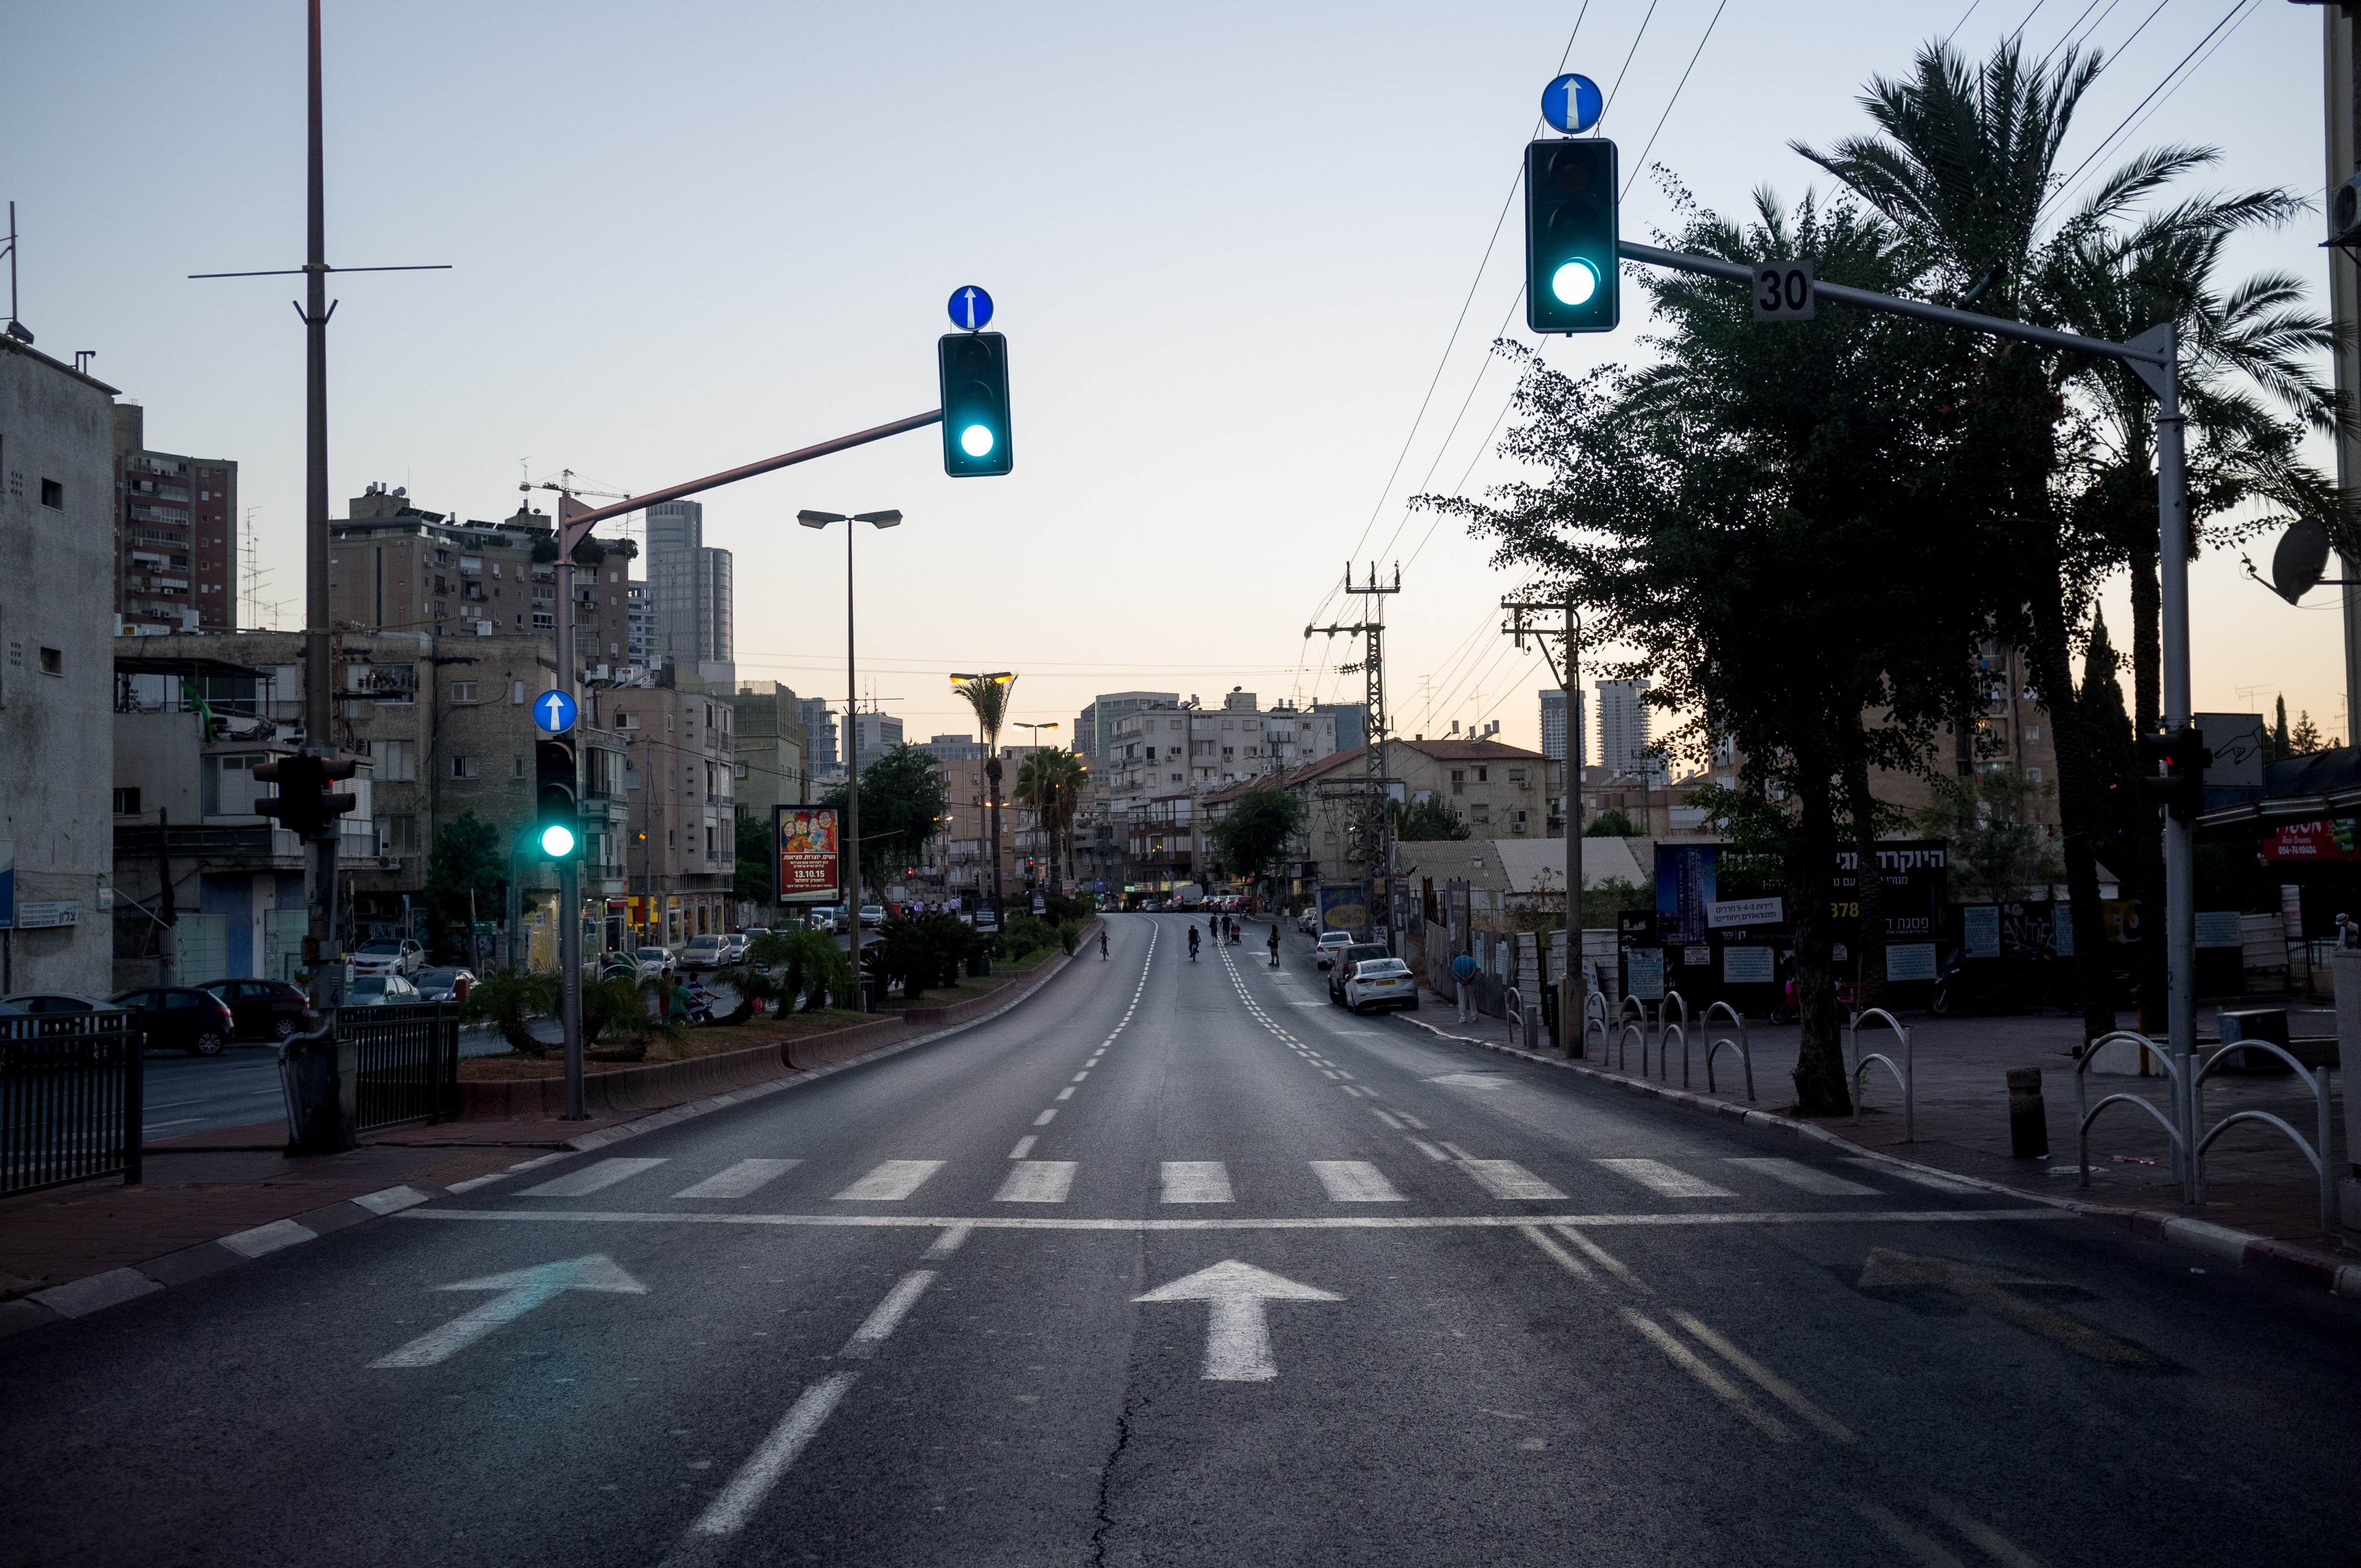
pedestrian, road, street, town, highway, city, cityscape, downtown, evening, street light, lane, lighting, infrastructure, light fixture, neighbourhood, urban area, residential area, human settlement